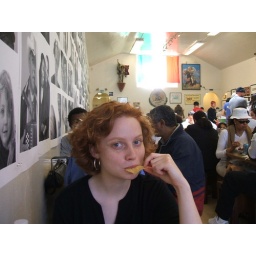
Met a cute girl in San Francisco